Glossary of ancient Roman religion

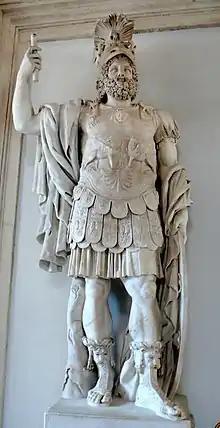
Mars wearing the "paludamentum"

The "lituus" is the distinctively curved staff of an augur, frequently depicted on Roman coins and most often accompanied by a ritual jug or pitcher. The presence of the "lituus" indicates that either the moneyer or person honored on the obverse was an augur.